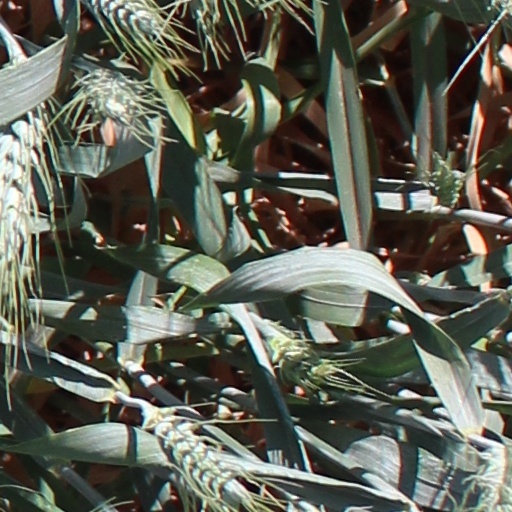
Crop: wheat